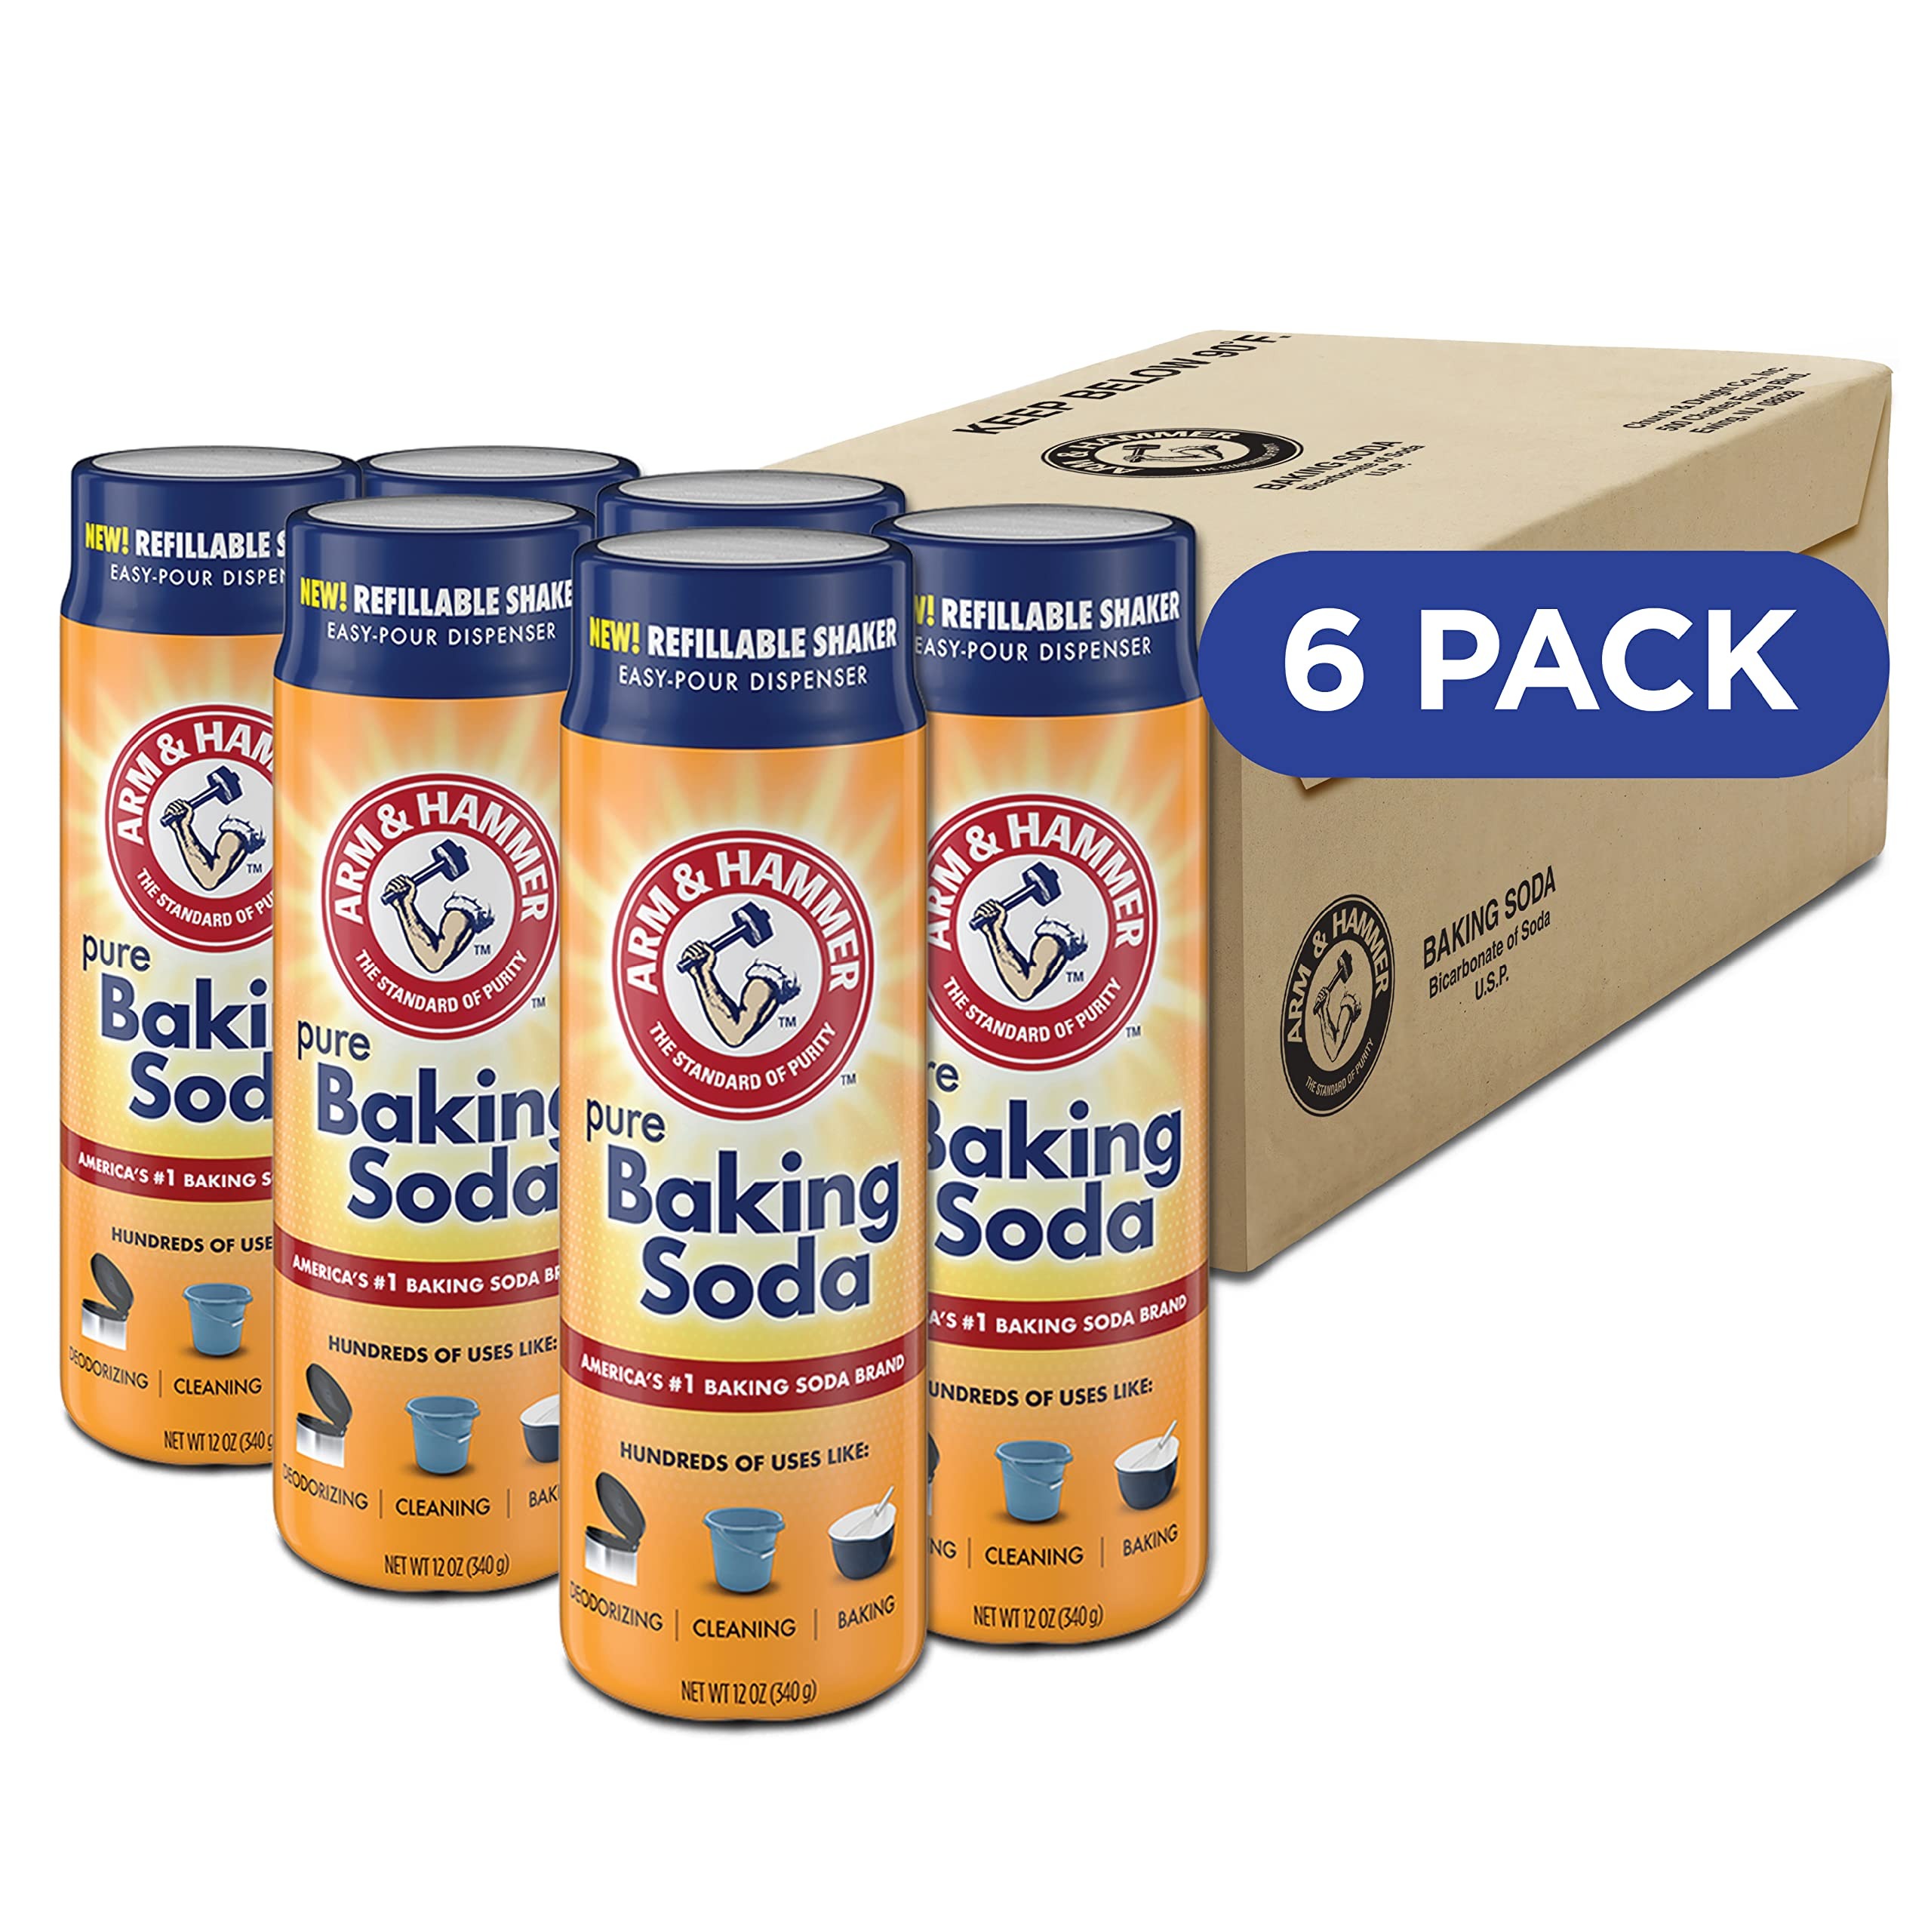
Item Name: Arm & Hammer Pure Baking Soda, 12 OZ (Pack of 6)
Value: 72.0
Unit: Ounce

Price: 2.99